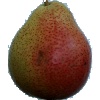
Label: pear_forelle